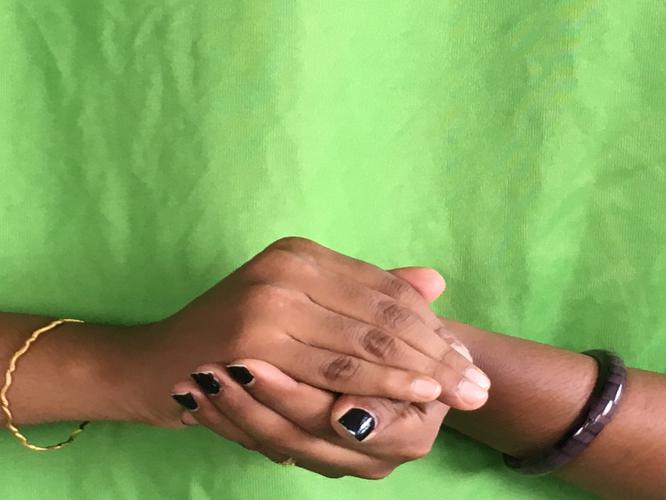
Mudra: Samputa
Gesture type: double_hand